Facioscapulohumeral muscular dystrophy

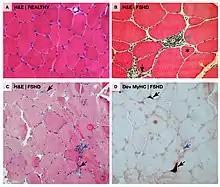
Microscopic cross-sectional views of FSHD-affected muscle fibers. Visible is inflammation and fibrosis, as well as muscle fiber shape change, death, and regeneration.

Unlike other muscular dystrophies, early muscle biopsies show only mild degrees of fibrosis, muscle fiber hypertrophy, and displacement of nuclei from myofiber peripheries (central nucleation). More often found is inflammation. There can be endomysial inflammation, primarily composed of CD8+ T-cells, although these cells do not seem to cause muscle fiber death directly. Endomysial blood vessels can be surrounded by inflammation, which is relatively unique to FSHD, and this inflammation contains CD4+ T-cells. Inflammation is succeeded by deposition of fat (fatty infiltration), then fibrosis. Individual muscle fibers can appear whorled, moth-eaten, and, especially, lobulated.